Mahabaleshwar strawberry

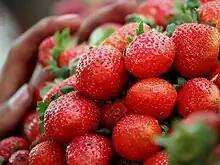
Mahabaleshwar strawberries

Mahabaleshwar strawberry is a strawberry grown in the hilly slopes of Mahabaleshwar, which accounts for about 85 percent of the total strawberry produced in India. Strawberry, along with raspberry, mulberry and gooseberry, is produced on a large scale in and around Mahabaleshwar. Mahabaleshwar strawberry obtained the geographical indication (GI) tag in 2010.